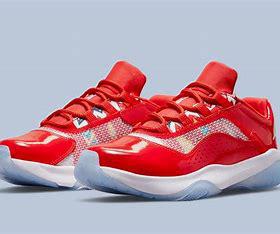
Brand: Jordan
Model: 11 Cmft